HMS New Zealand (1911)

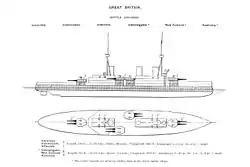
Starboard elevation and deck plan as depicted in Brassey's Naval Annual, 1915. Note: plan is of "Invincible"-class battlecruisers; the "Indefatigable"-class had a third superstructure element with 'P' & 'Q' turrets more widely spaced.

"New Zealand" had an overall length of , a beam of , and a draught of at deep load. The ship displaced at load and at deep load. She initially had a crew of 818 officers and ratings, though this was to increase in subsequent years. At the time of her visit to New Zealand in 1913 the engineering department had a staff of 335.